Bowdoin B. Crowninshield

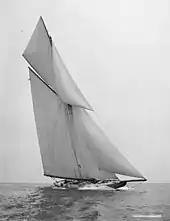
Sloop "Independence", 1901

After graduating from Harvard, he speculated in real estate before signing on as a draftsman with John R. Purdon, a respected yacht designer in Boston with several knockabout designs to his credit. Crowninshield struck out on his own 18 months later, starting a yacht design and brokerage firm which quickly prospered. He would rise to become one of America's most respected yacht designers during a period which is now regarded as the golden age of American wooden yacht design.